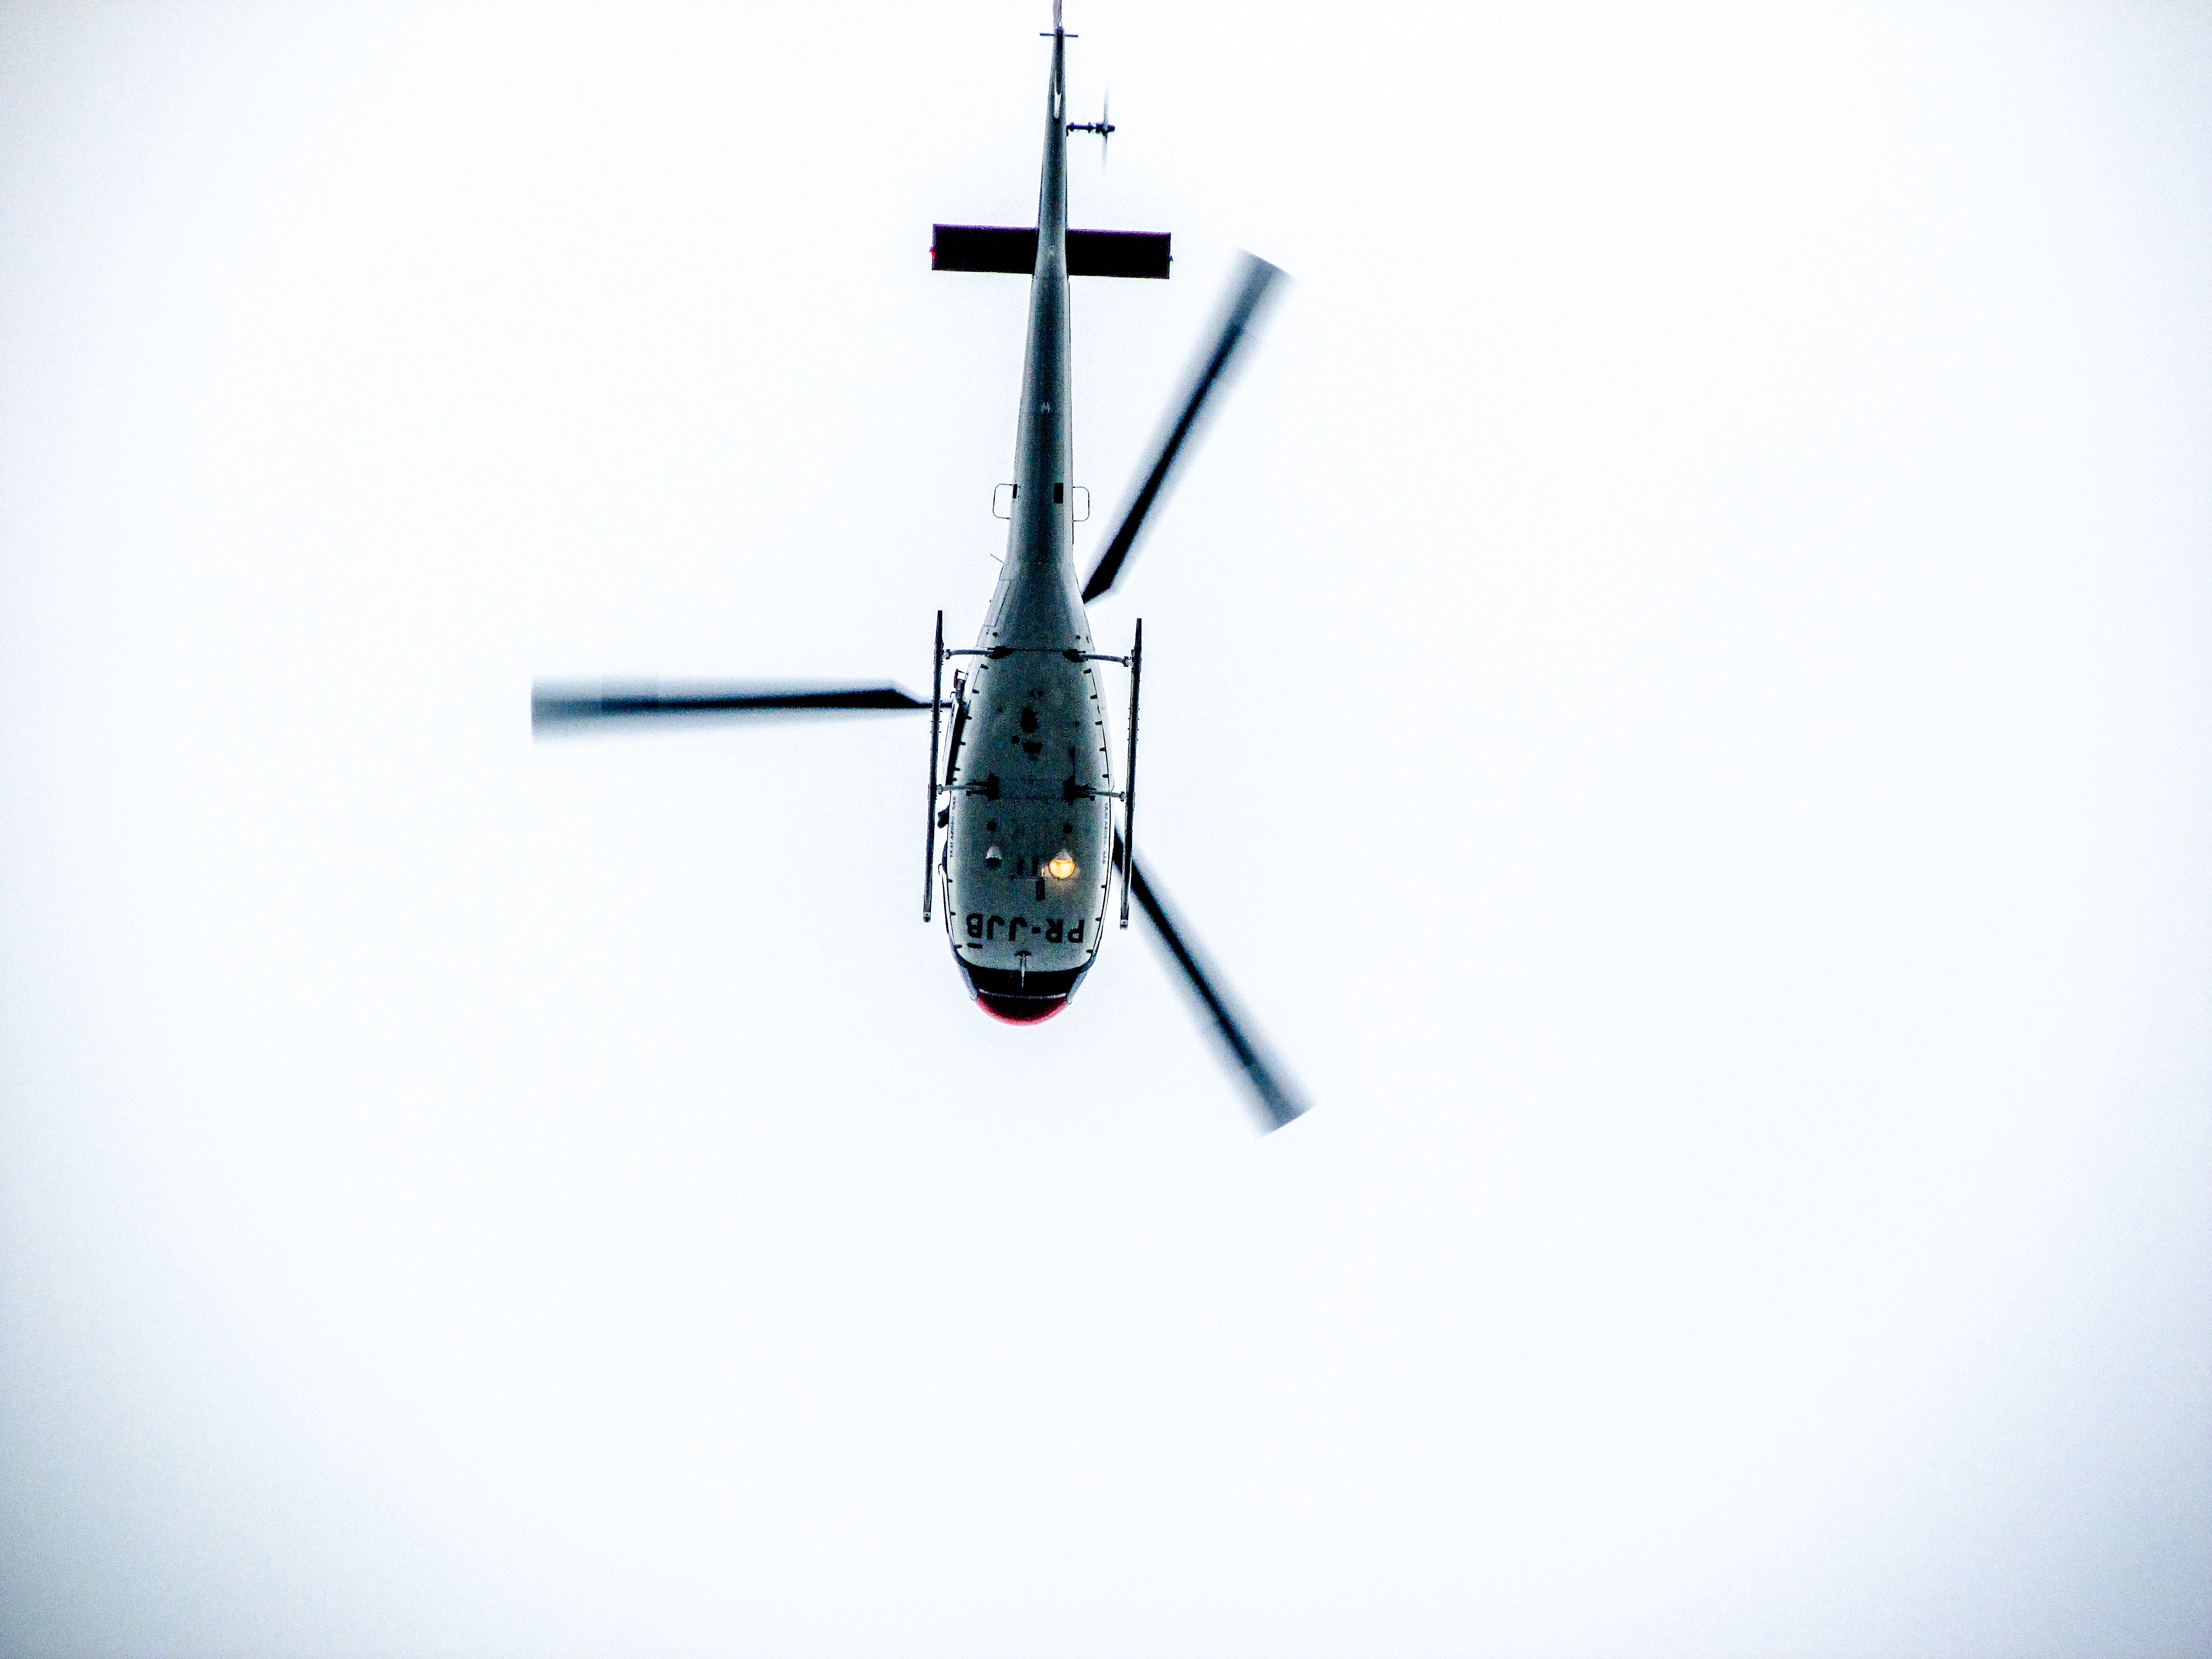
wing, sky, fly, airplane, plane, aircraft, vehicle, aviation, helicopter, rocket, product, air transport, spacecraft, atmosphere of earth, aircraft engine, helicopter rotor